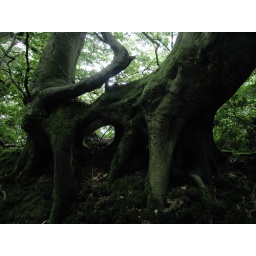
like many others similar, this one was growing out of an old stone wall by the roadside